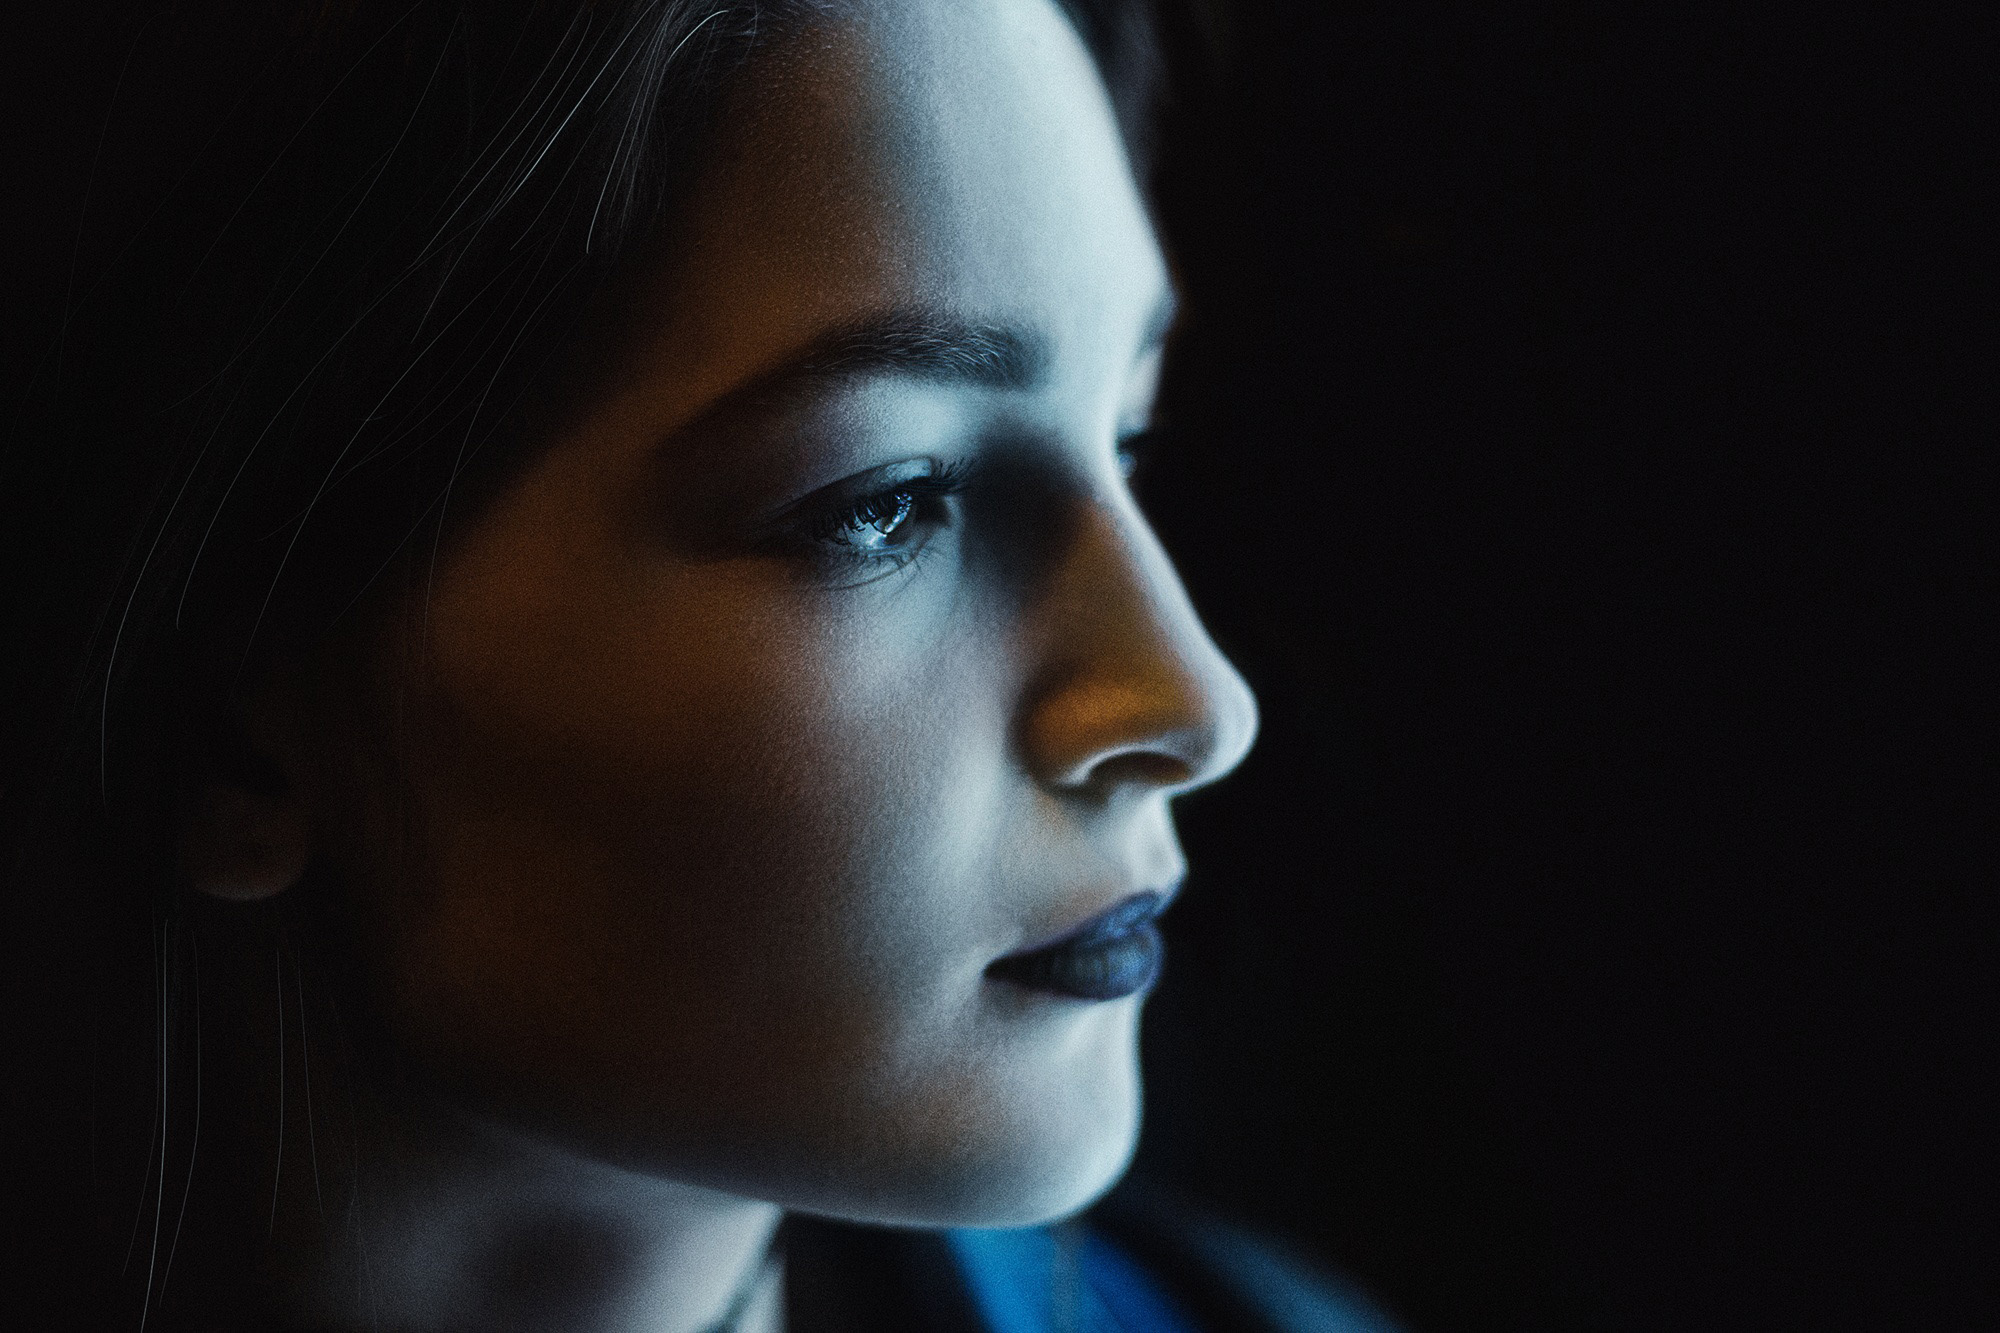
face, nose, head, blue, lip, beauty, eyebrow, chin, cheek, close up, eye, forehead, human, darkness, photography, mouth, flash photography, portrait photography, ear, model, smile, black hair, portrait